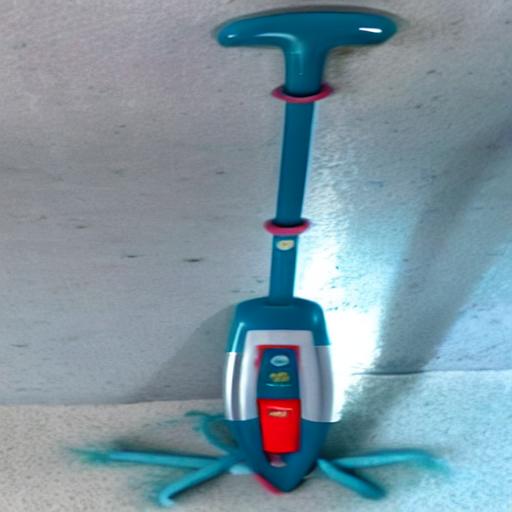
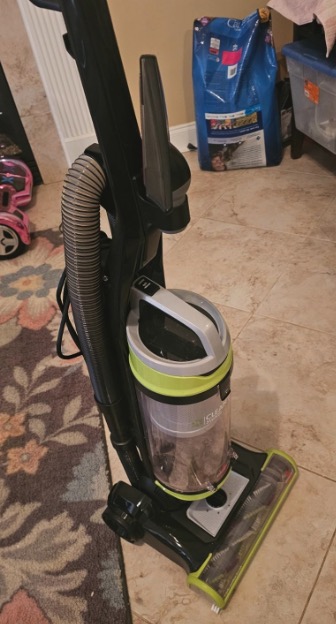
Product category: items_vacuum
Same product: no